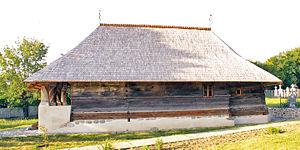
Cungrea est une commune du județ d'Olt en Roumanie.